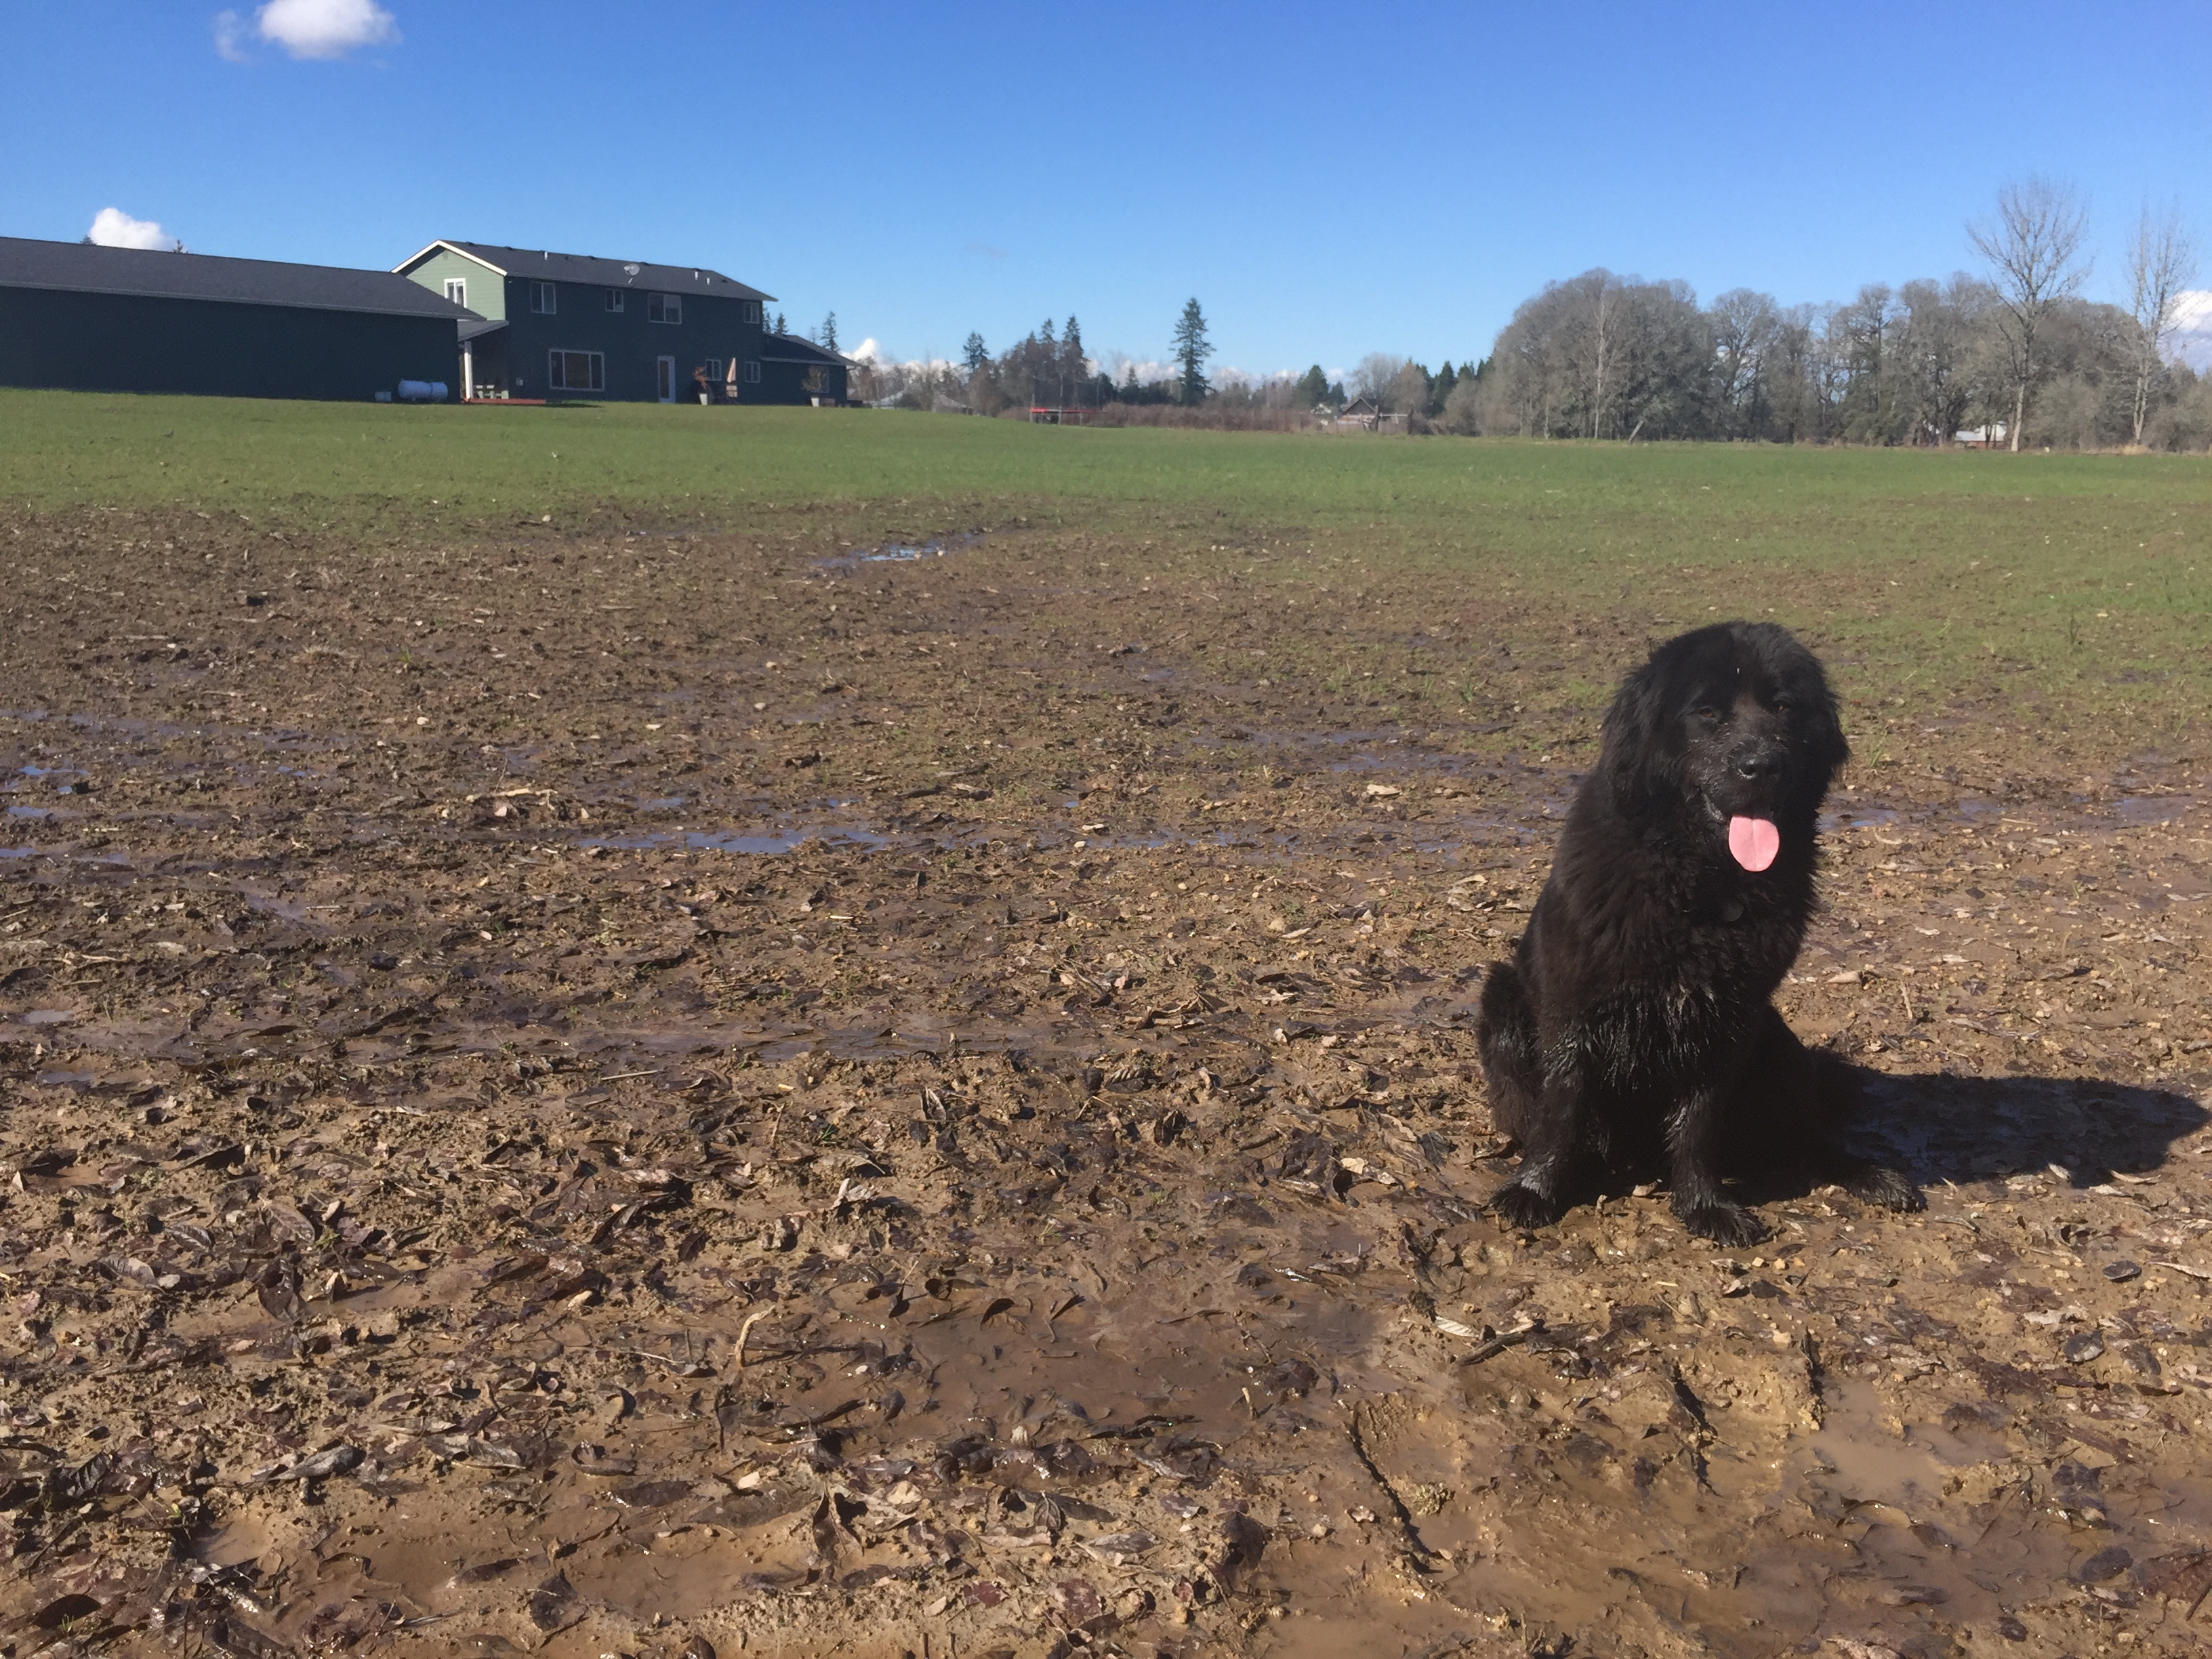
newfoundland, puppy, dog, canidae, dog breed, soil, sporting group, carnivore, sky, grass, boykin spaniel, working dog, american water spaniel, hunting dog